The Big Sombrero (film)

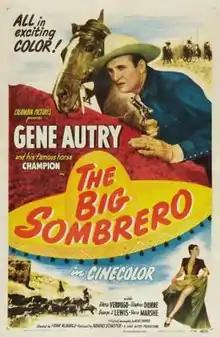
Theatrical release poster

The Big Sombrero is a 1949 American Western film directed by Frank McDonald and starring Gene Autry and Champion. Written by Olive Cooper, the film is about a singing cowboy hired as foreman of the Big Sombrero ranch by a man working against the interests of the ranch's absentee owner and workers. It was the last of two Autry Columbia films shot in Cinecolor, it was preceded by "The Strawberry Roan".